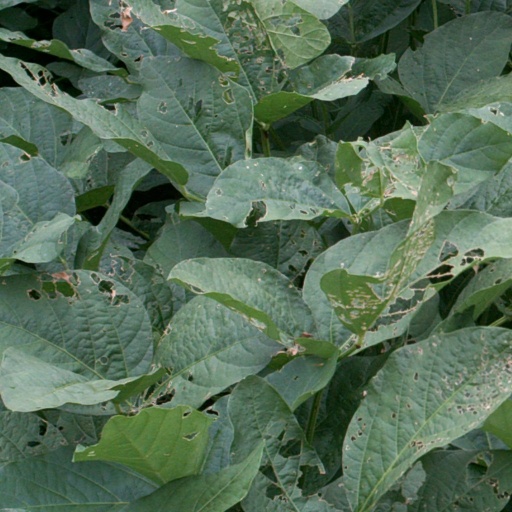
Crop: soybean